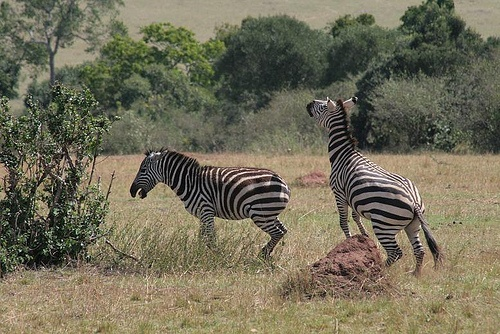
Two zebras running and playing in the open.
two zebras in the bush running after each others
Two zebras out in the wild in the grass
Two zebras stand in a field by a bush and some rocks.
Some very pretty zebras playing in a big field.